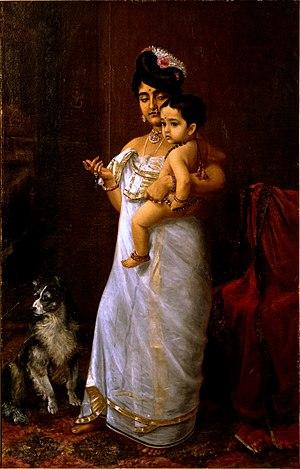
Le mundu est un bas de vêtement ornemental porté autour des hanches au Kerala, au Dakshina Kannada et aux Maldives. Ce vêtement s'apparente à la dhoti, au sarong et au longhi.